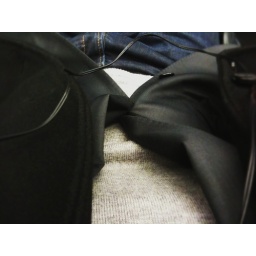
Black coat, dark grey blazer, grey jumper with blue button up shirt under and of course, jeans. Black cord = iPhone.